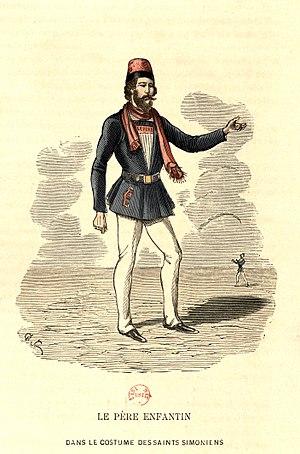
Prosper Enfantin, dit « le Père Enfantin », né le 8 février 1796 à Paris où il est mort le 31 août 1864, est un réformateur social français, l’un des principaux chefs de file du mouvement saint-simonien.